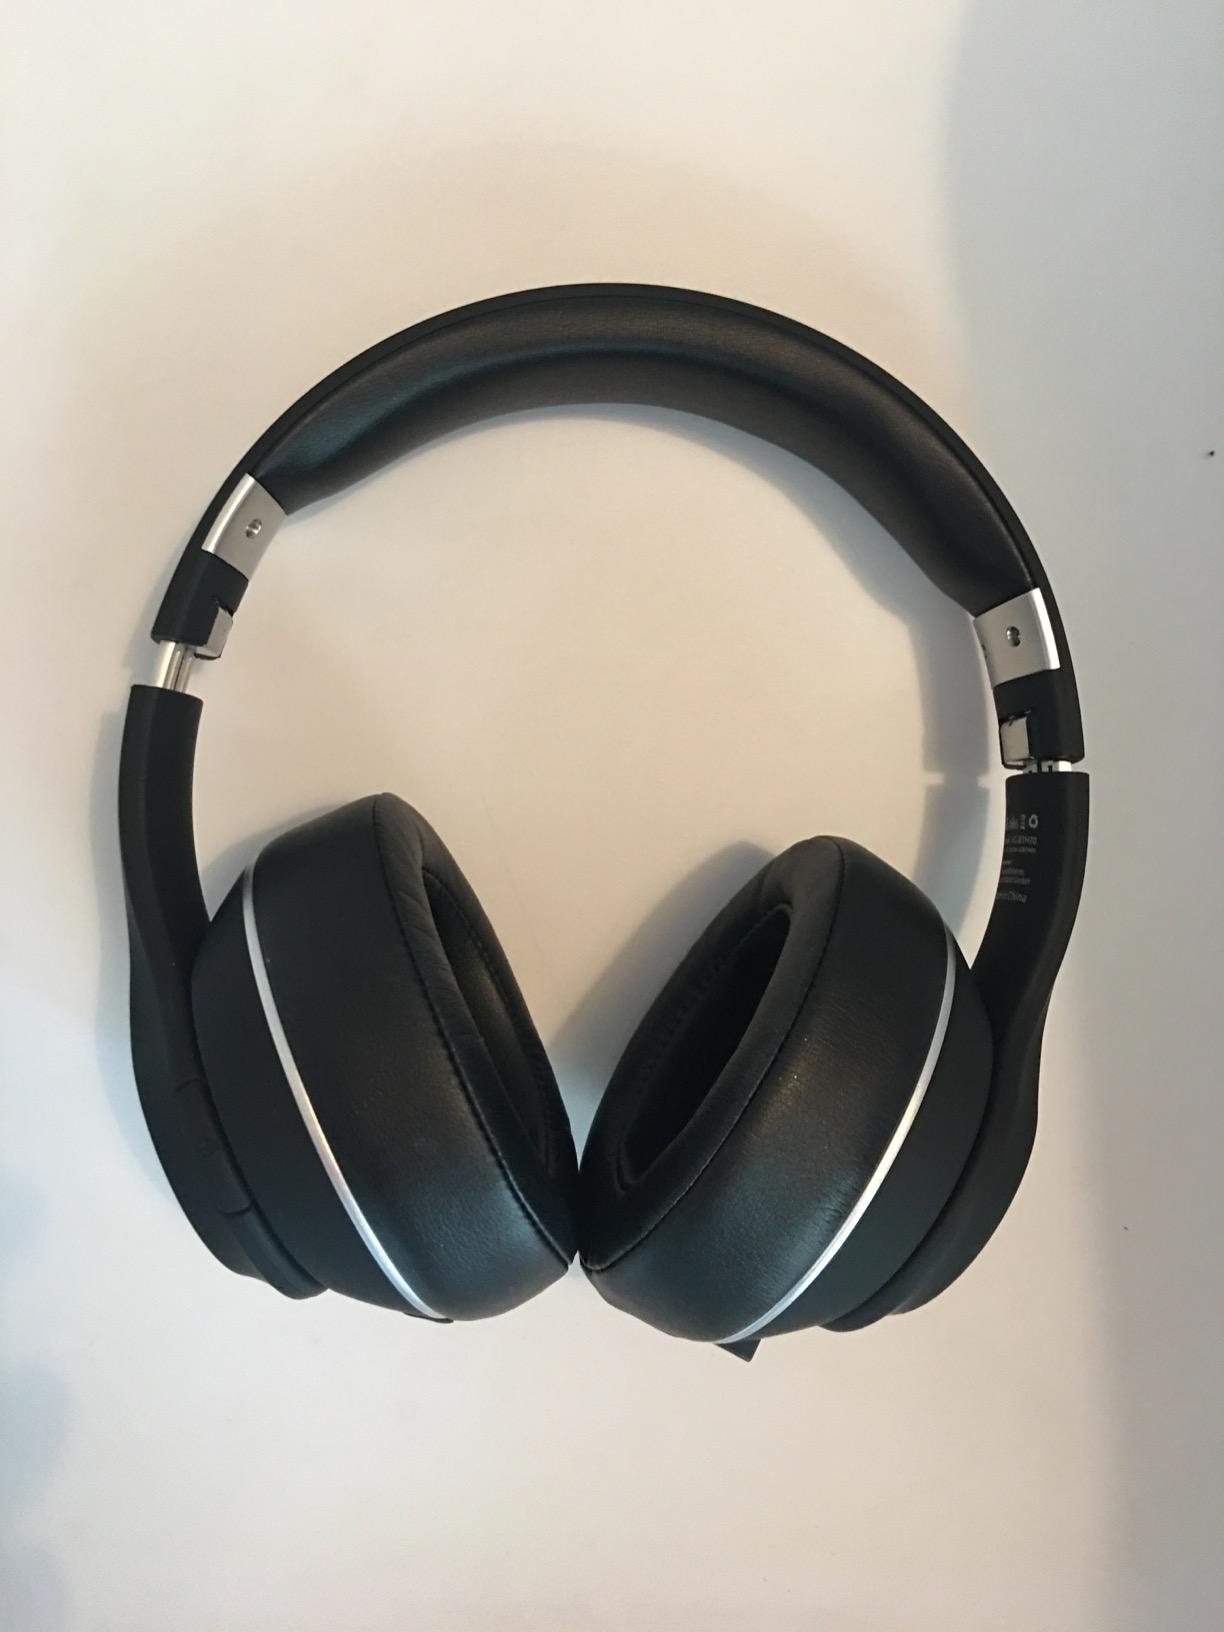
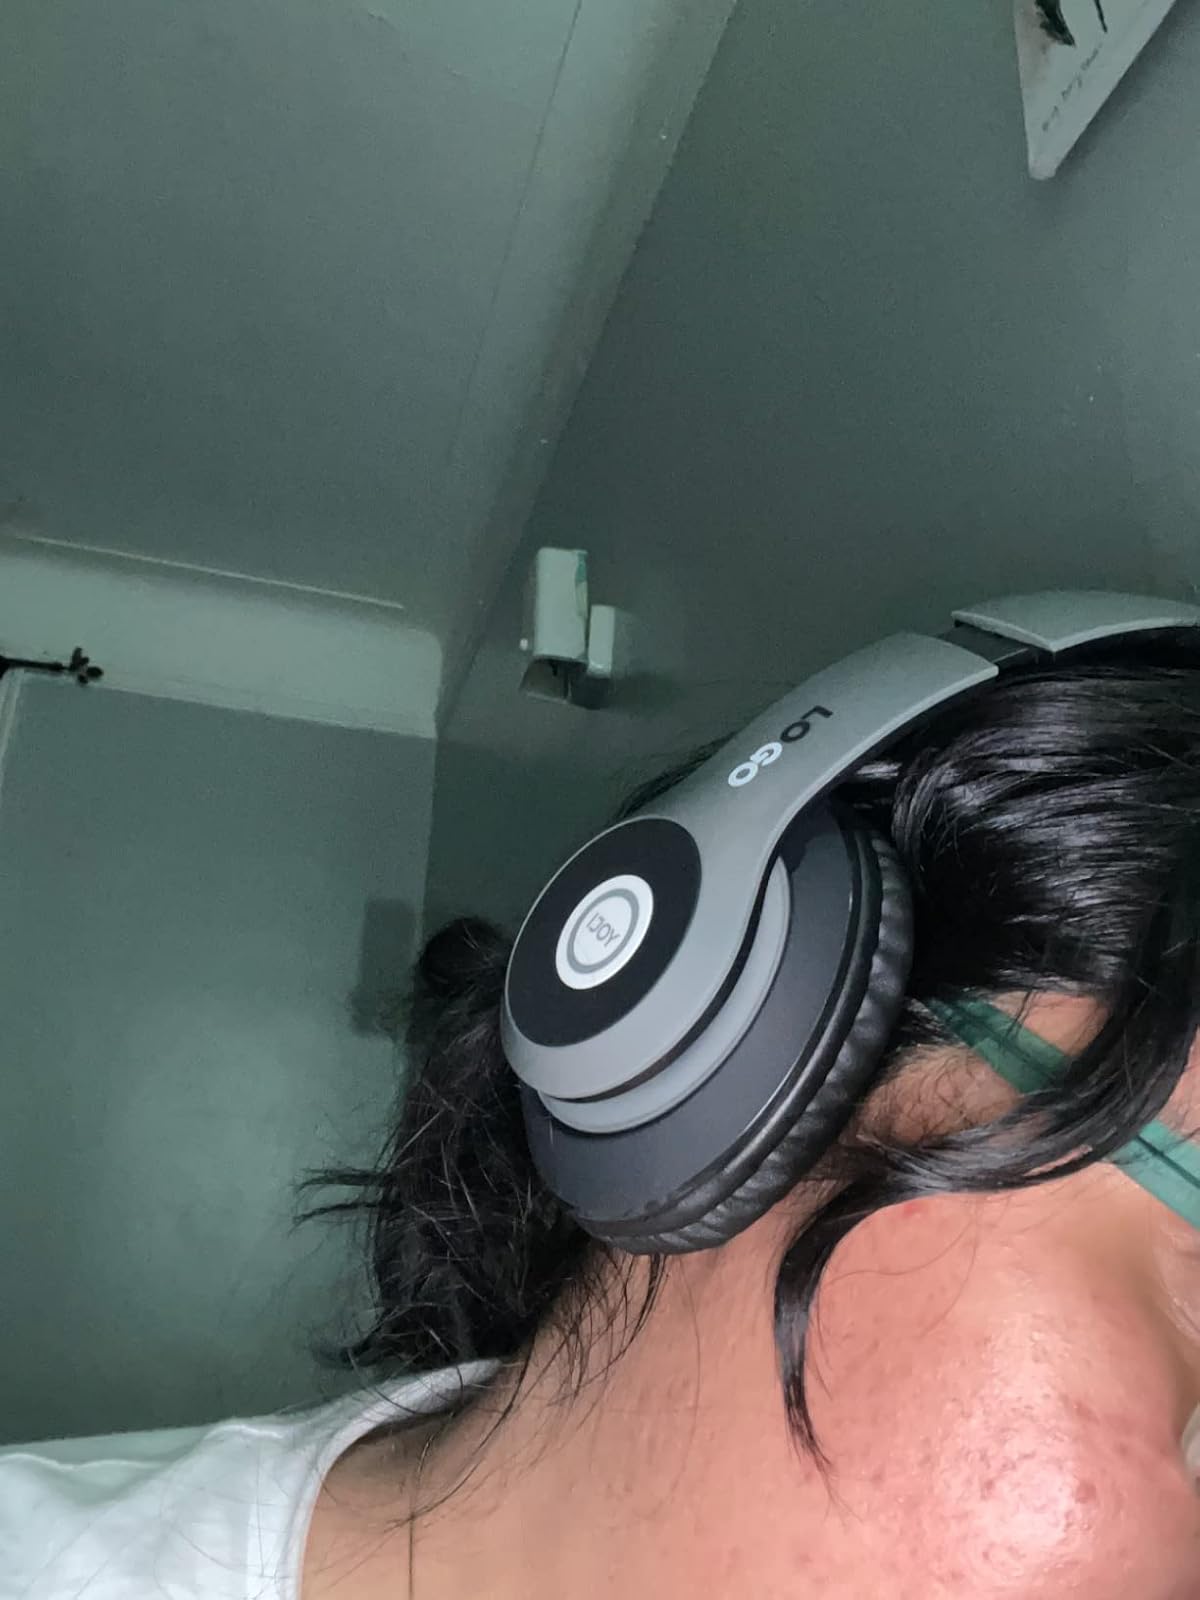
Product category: headphones
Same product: no